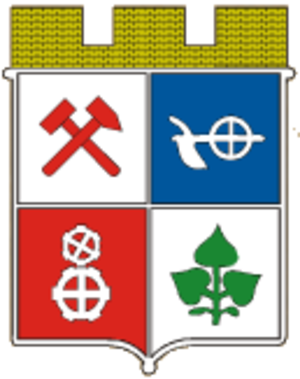
Lom est une ville du district de Most, dans la région d'Ústí nad Labem, en République tchèque. Sa population s'élevait à 3 669 habitants en 2018.